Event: Nepal Earthquake
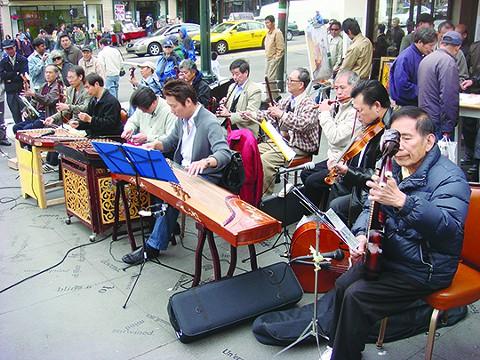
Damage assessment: no_damage